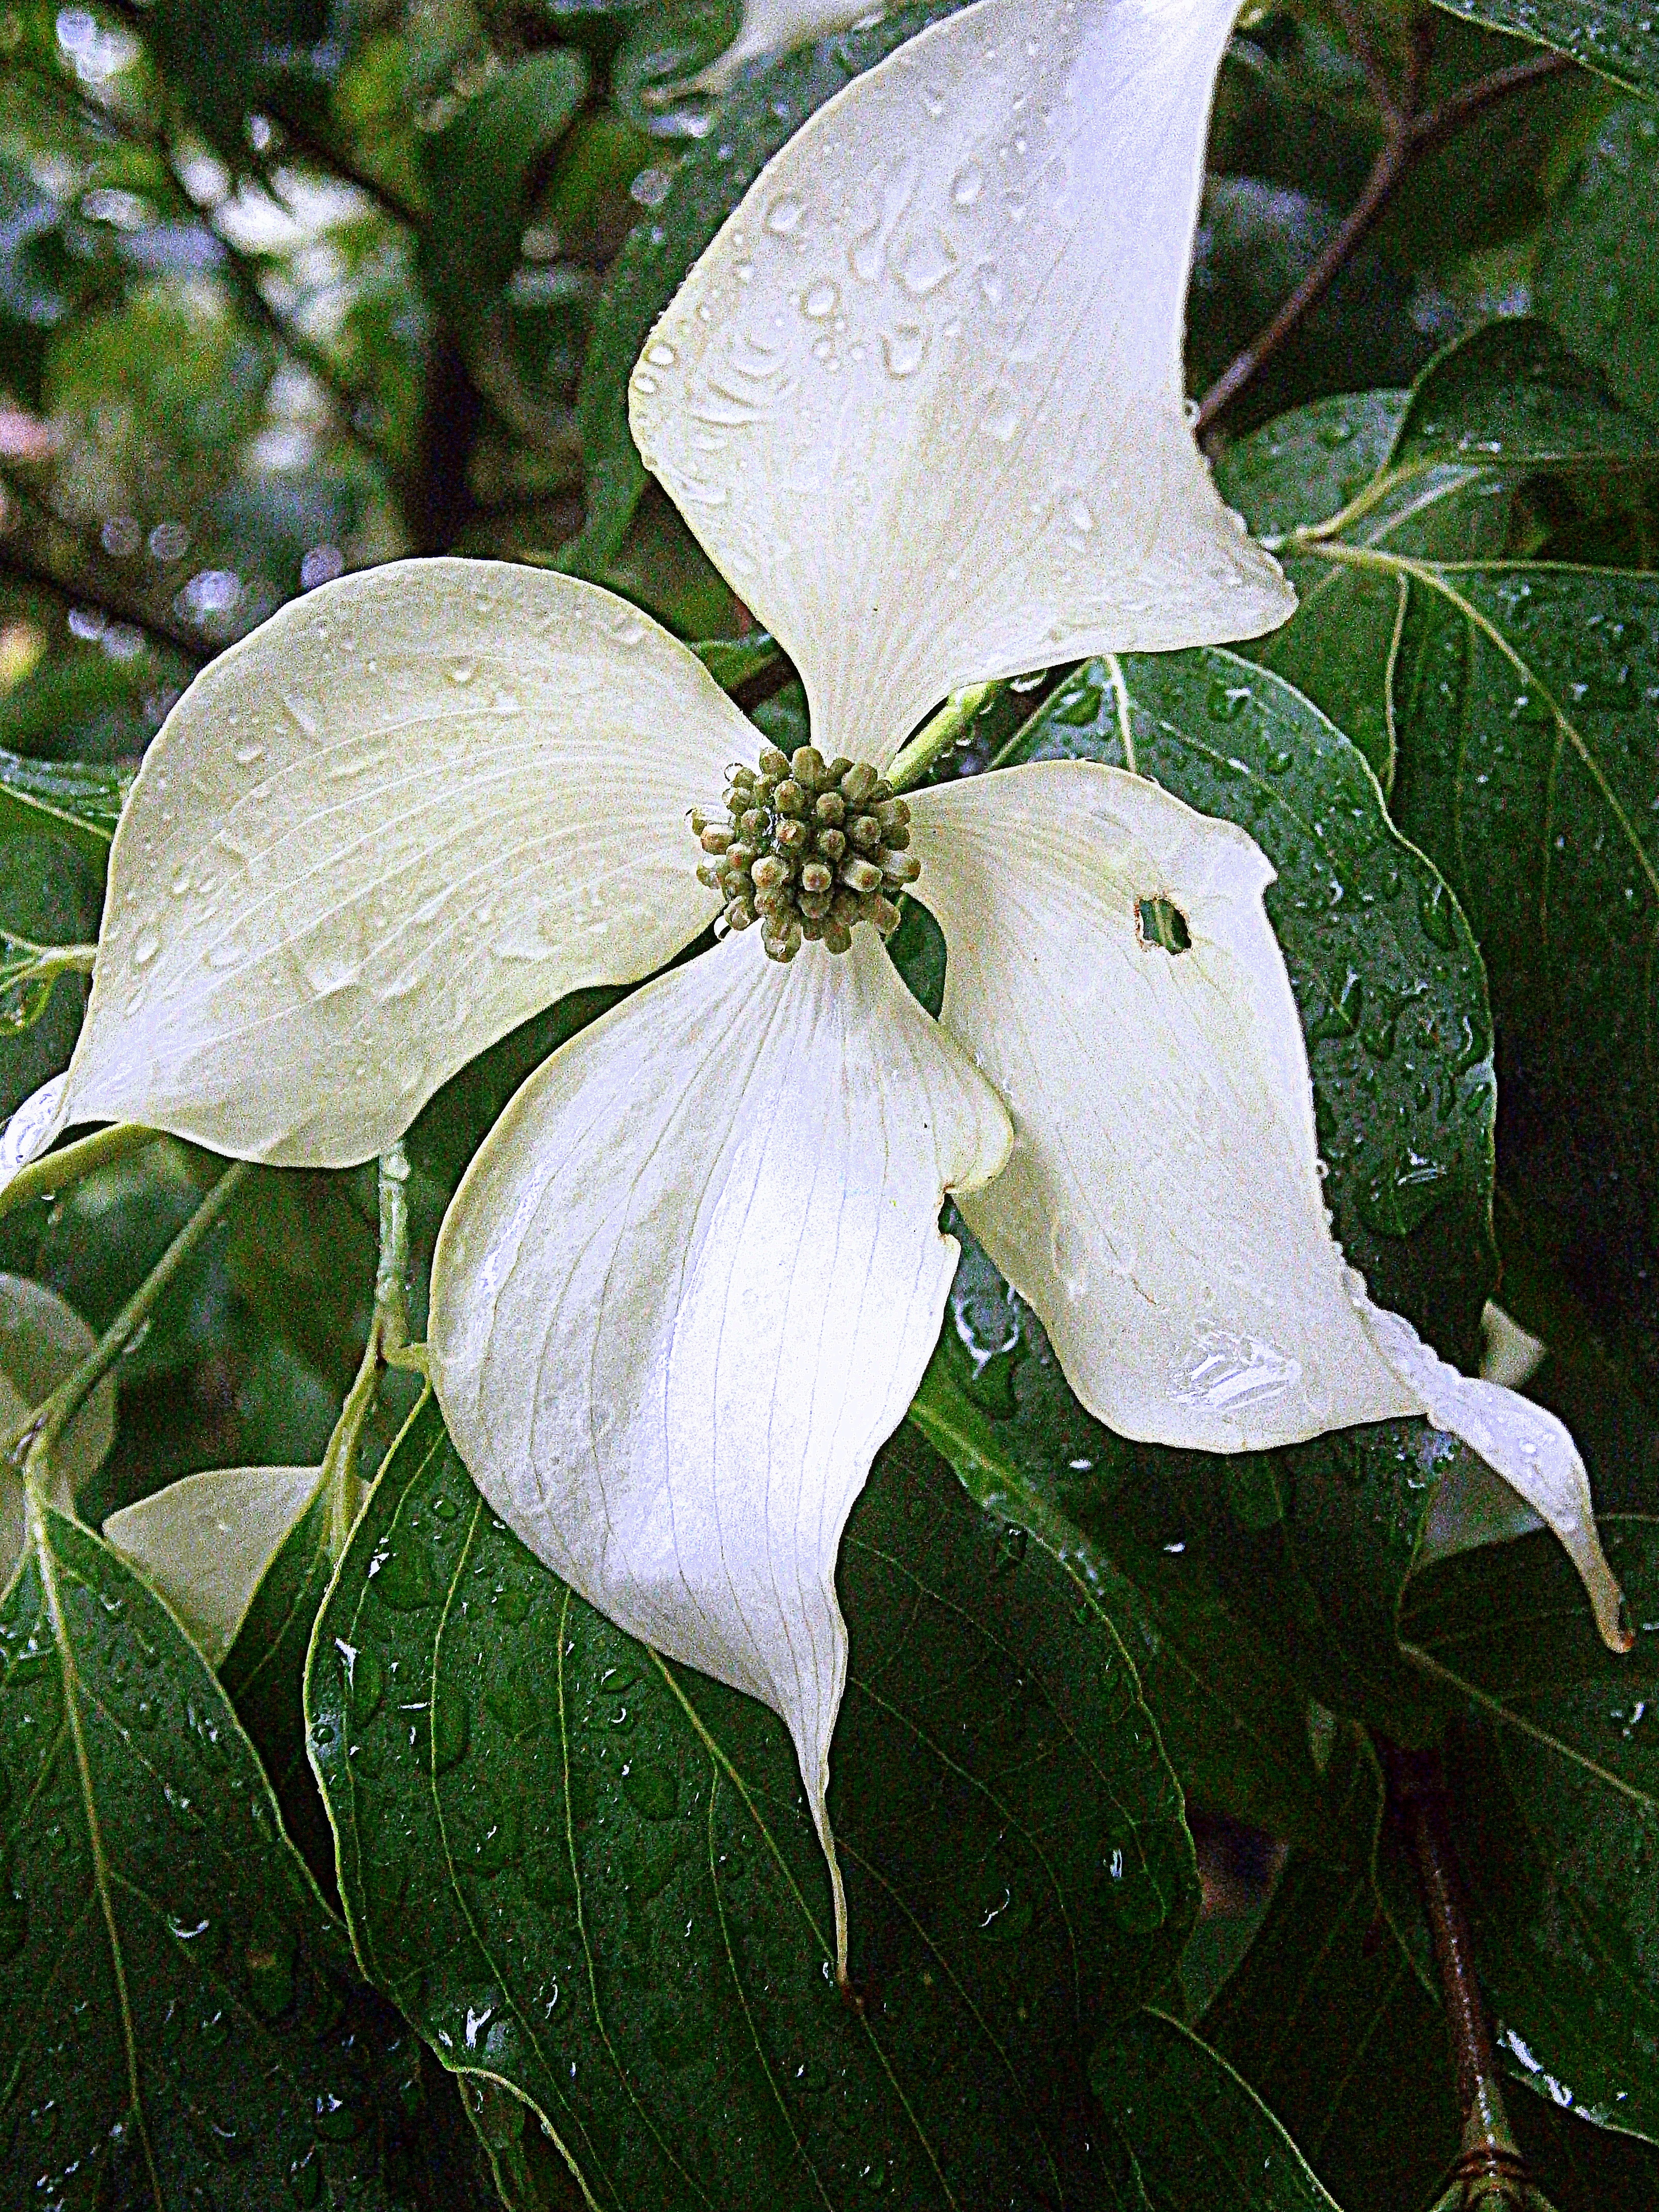
tree, nature, blossom, plant, white, rain, leaf, flower, bloom, raindrop, floral, idyllic, bush, spring, park, fresh, botany, garden, flora, wildflower, flowers, shrub, dogwood, beauty, beautiful, lily, cornus, gardenia, ornamental plant, blossomed, jasmine, flowering plant, cornus kousa, asian dogwood blossoms, land plant, dogwood greenhouse, dogwood blossoms, cornaceae